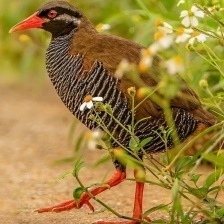
Species: OKINAWA RAIL
Scientific name: GALLIRALLUS OKINAWAE
ImageNet parent category: european_gallinule